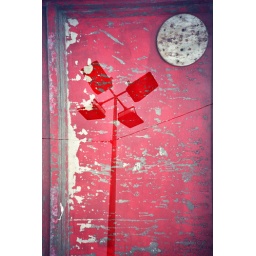
imagine, if you will, a lamp against the red sky with small clouds and a full moon